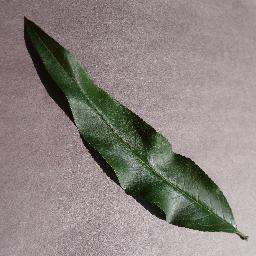
Label: Peach___healthy